Francisco Flores (footballer, born 1994)

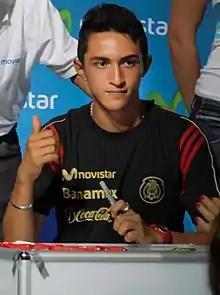
Flores in 2010

Francisco Javier Flores Ibarra (born 17 January 1994) is a Mexican professional football coach and a former player who was used mainly as a right-back. He is the manager of Cordobés.